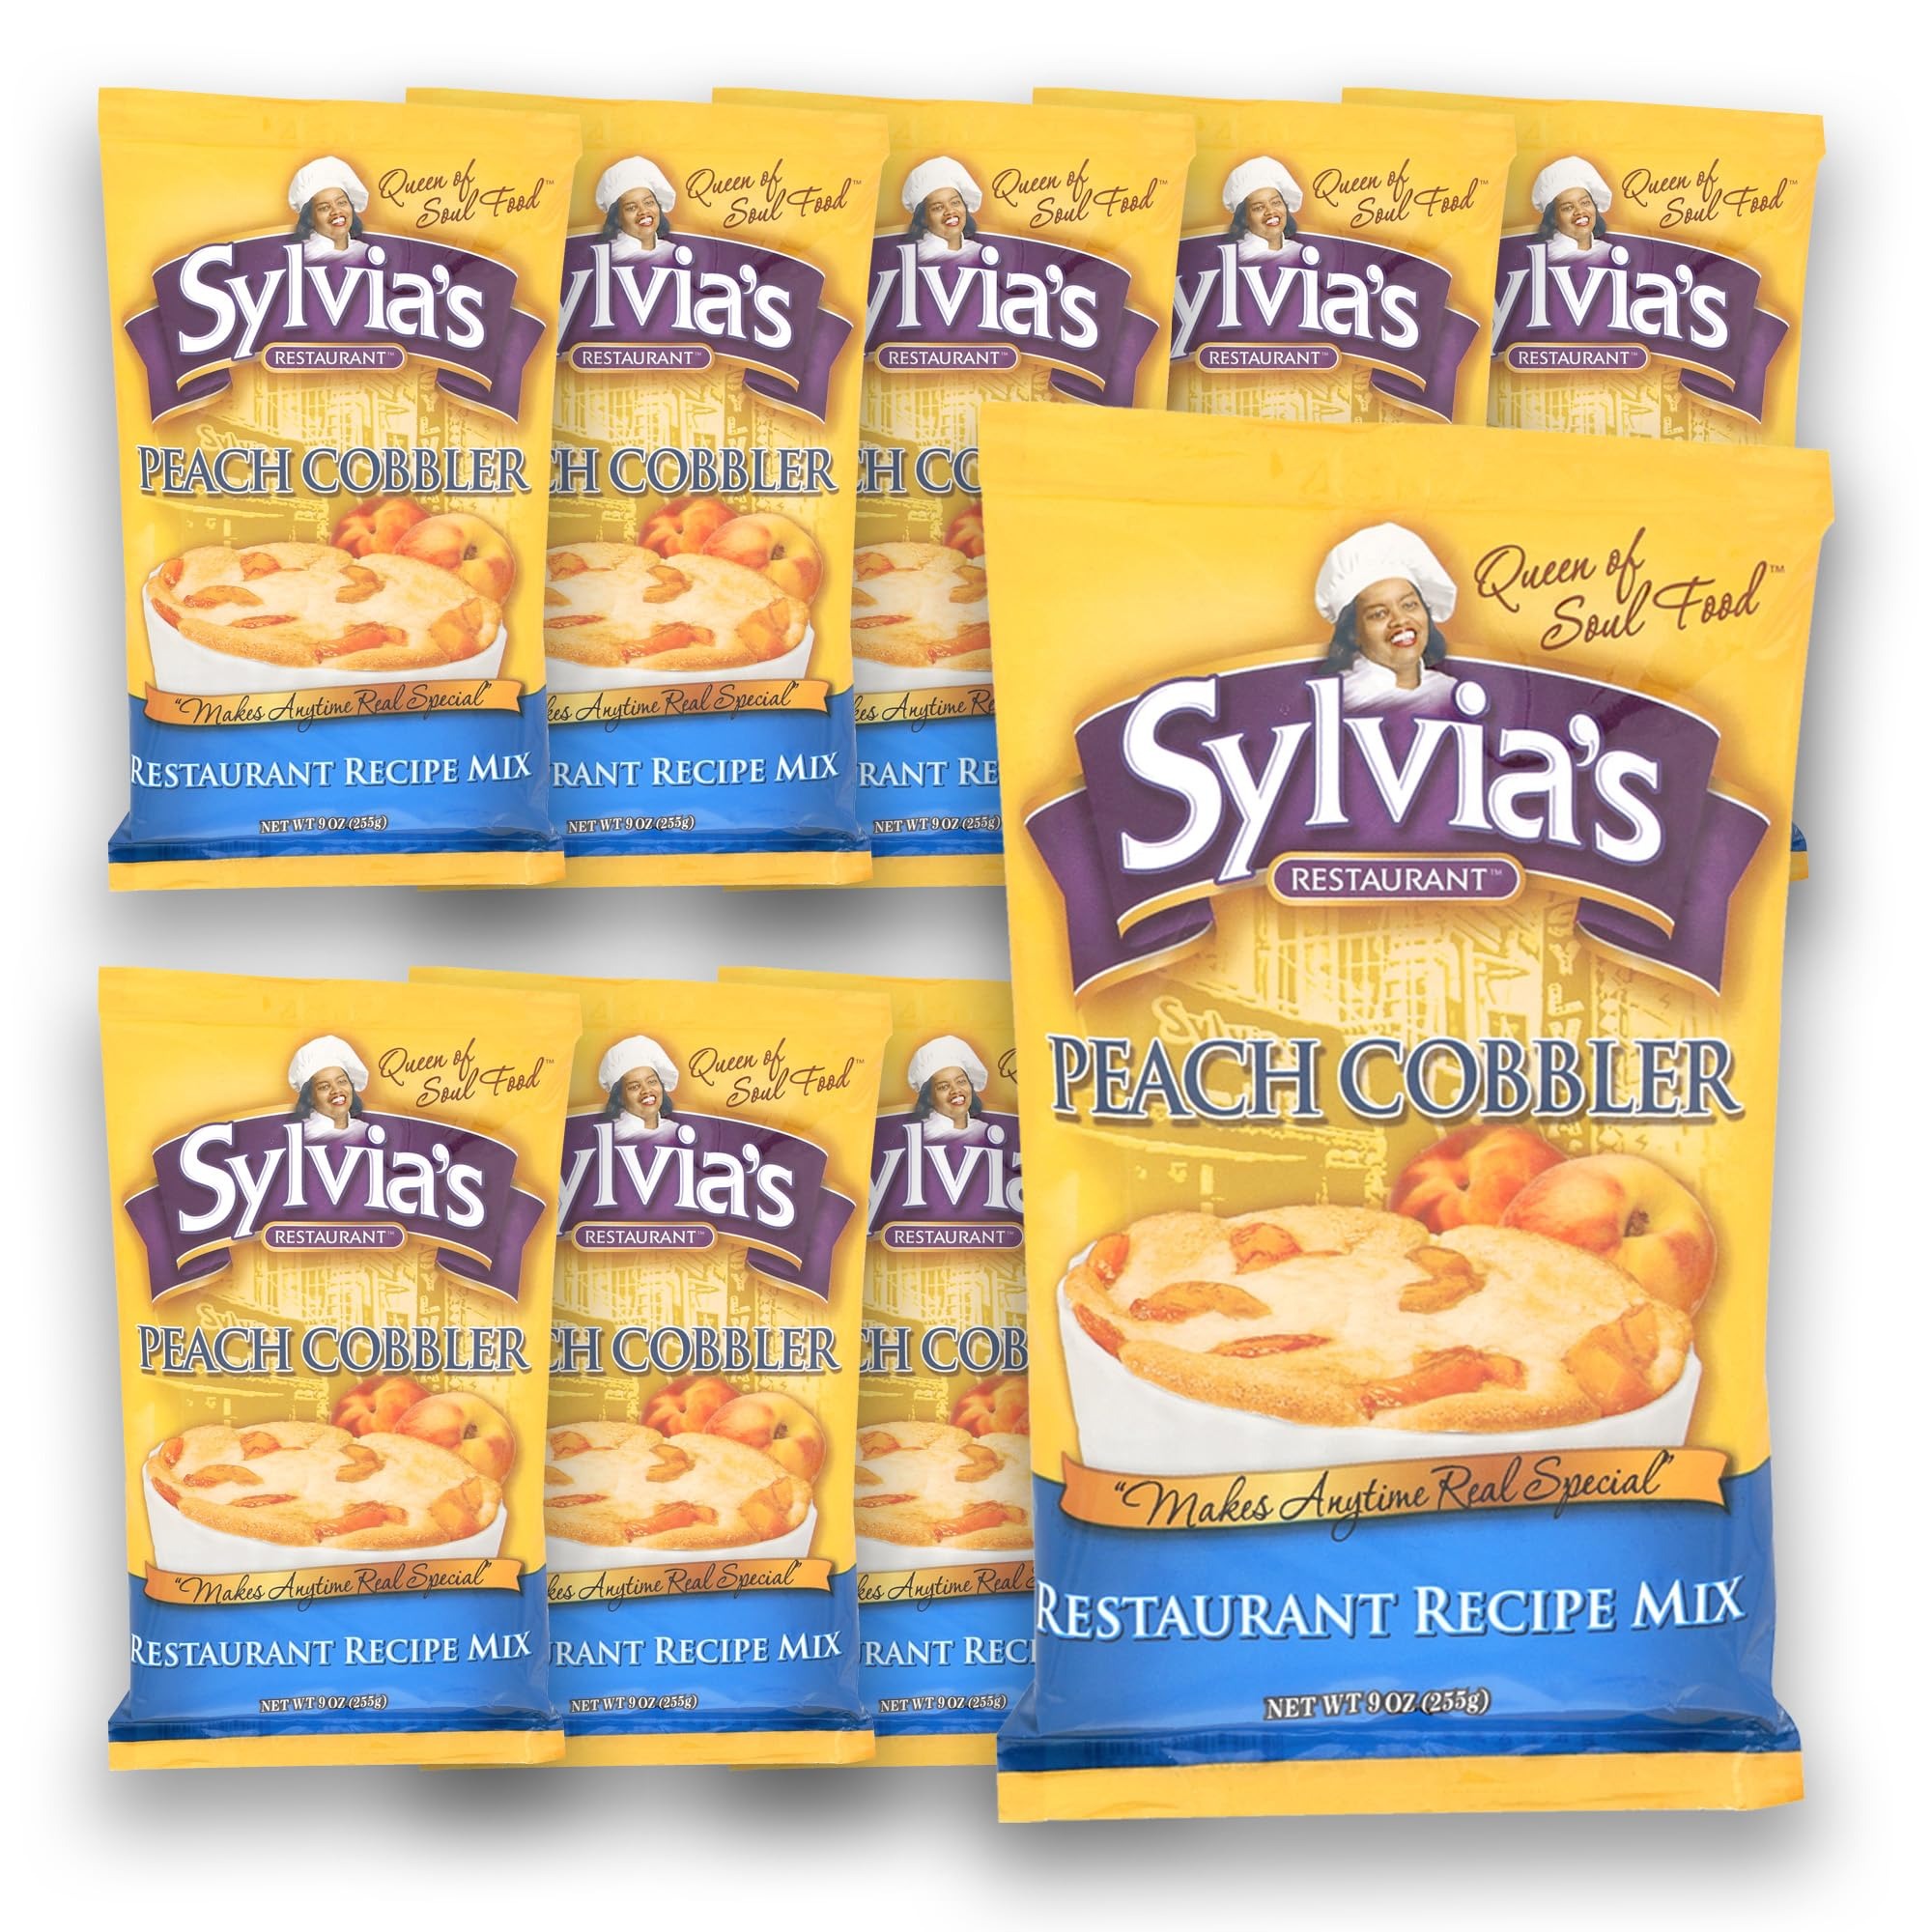
Item Name: Sylvia’s Restaurant Peach Cobbler Recipe Mix, Delicious Desserts Made Easy with Sylvia’s Peach Cobbler Baking Mix, 9oz bag (Pack of 9)
Bullet Point 1: PERFECT PEACH COBBLER: Peach cobbler is an all-time favorite. Whether served hot or cold, with ice cream or hot drinks, it’s a classic hearty dessert that’s always enjoyed. Sylvia’s peach cobbler baking mix makes it a breeze to put together, with delicious results every time. Treat yourself and impress your family with the perfect peach cobbler which, Sylvia said, ‘Makes anytime real special’. Enjoy!
Bullet Point 2: AND MORE…: Although traditionally used for peach cobbler, this dessert mix is also great for making peach pie, apple crumble or any other cobbler-style desserts. And with our bulk value 3-pack, you can enjoy it again and again without running out.
Bullet Point 3: EASY & MESS FREE: With Sylvia’s Peach Cobbler mix, whipping up a scrumptiously Southern dessert is just a matter of minutes. All you need is a can of peaches (or other pie filling) or some fresh fruit, plus our never-fail dessert mix, and you'll have a warm, homemade dessert that will have everybody asking for seconds. (See package for complete preparation instructions).
Bullet Point 4: FROM HARLEM TO HOME: Experience the hearty Southern comfort food served at Sylvia’s Restaurant- the Harlem venue that everyone called home. Her famous recipes and secret ingredients are now available for every family to savor! Try Sylvia’s other mixes, including Apple Crisp, Crispy Fried Chicken Mix, and a range of seasoning mixes.
Bullet Point 5: SOUL FOOD BY SYLVIA’S: Lovingly known by all as the “Queen of Soul Food” and the ‘Mama of Harlem’, Sylvia Woods served love and heart with authentic Southern cuisine at her world-famous Harlem restaurant. Scroll up now and add Sylvia’s Restaurant Peach Cobbler mix to your cart for an inimitable taste of that love and soul.
Value: 81.0
Unit: Ounce

Price: 38.12